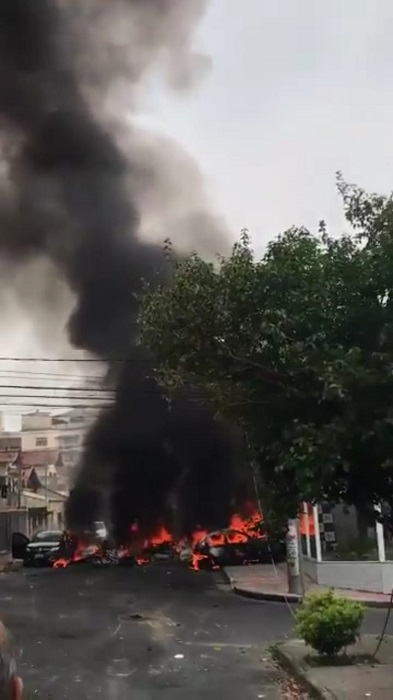
Fire: yes
Smoke: yes